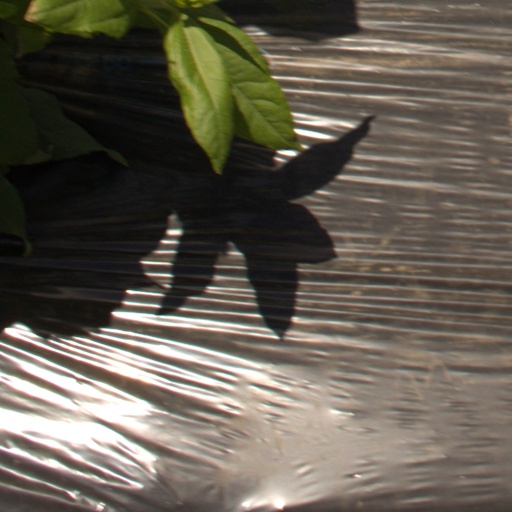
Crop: Jerusalem artichoke